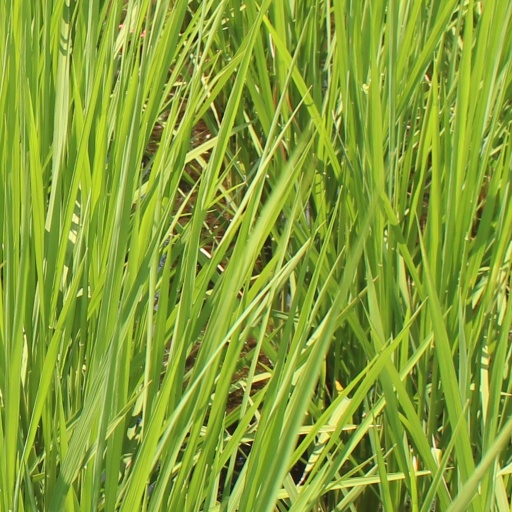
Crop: rice